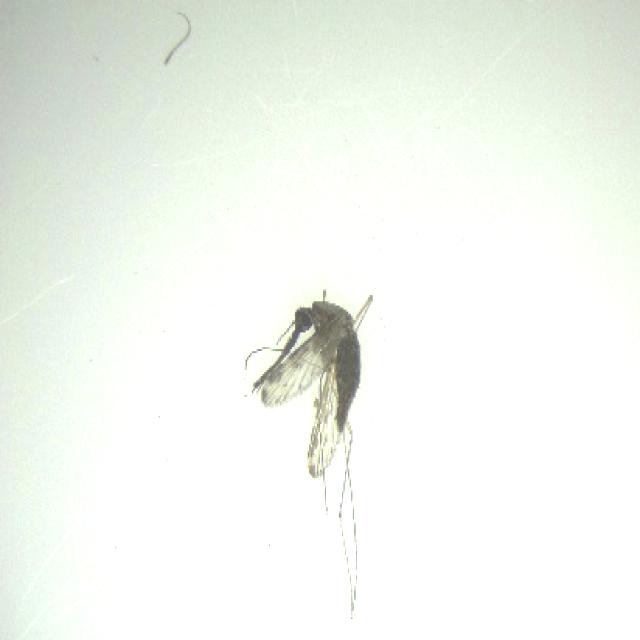
Species: anopheles_sinensis